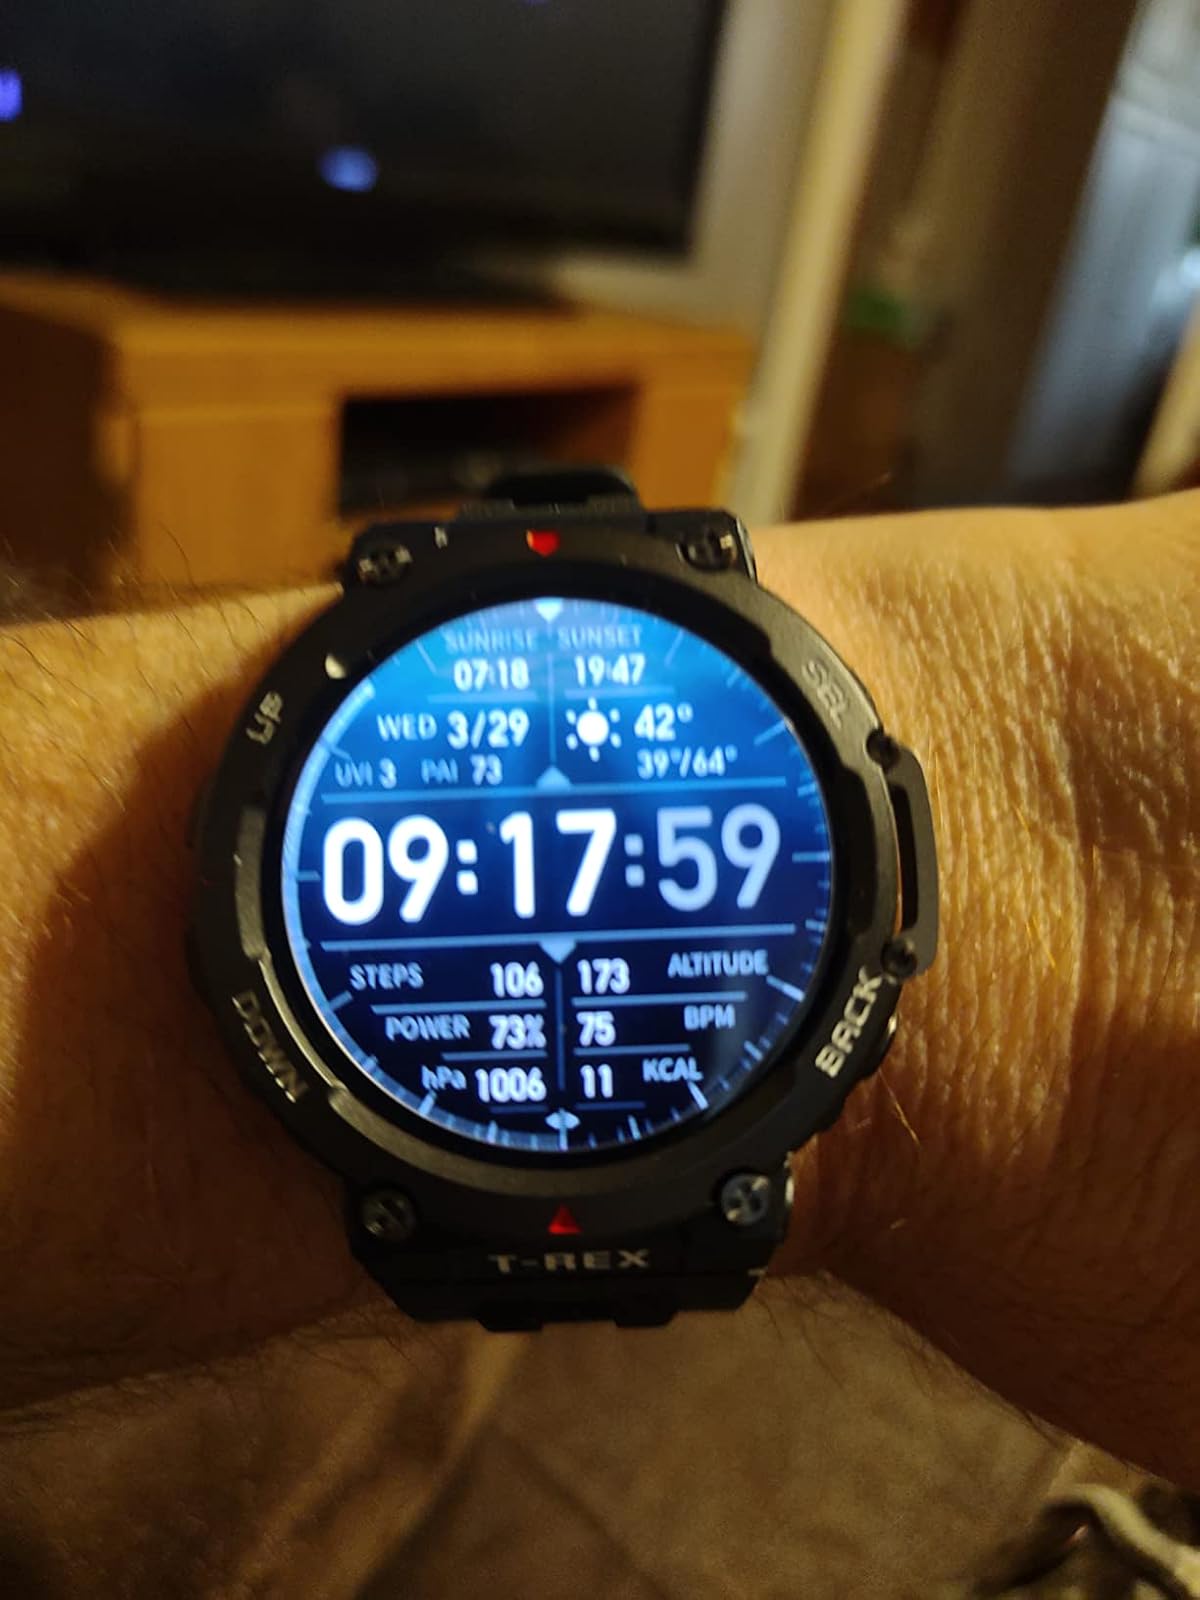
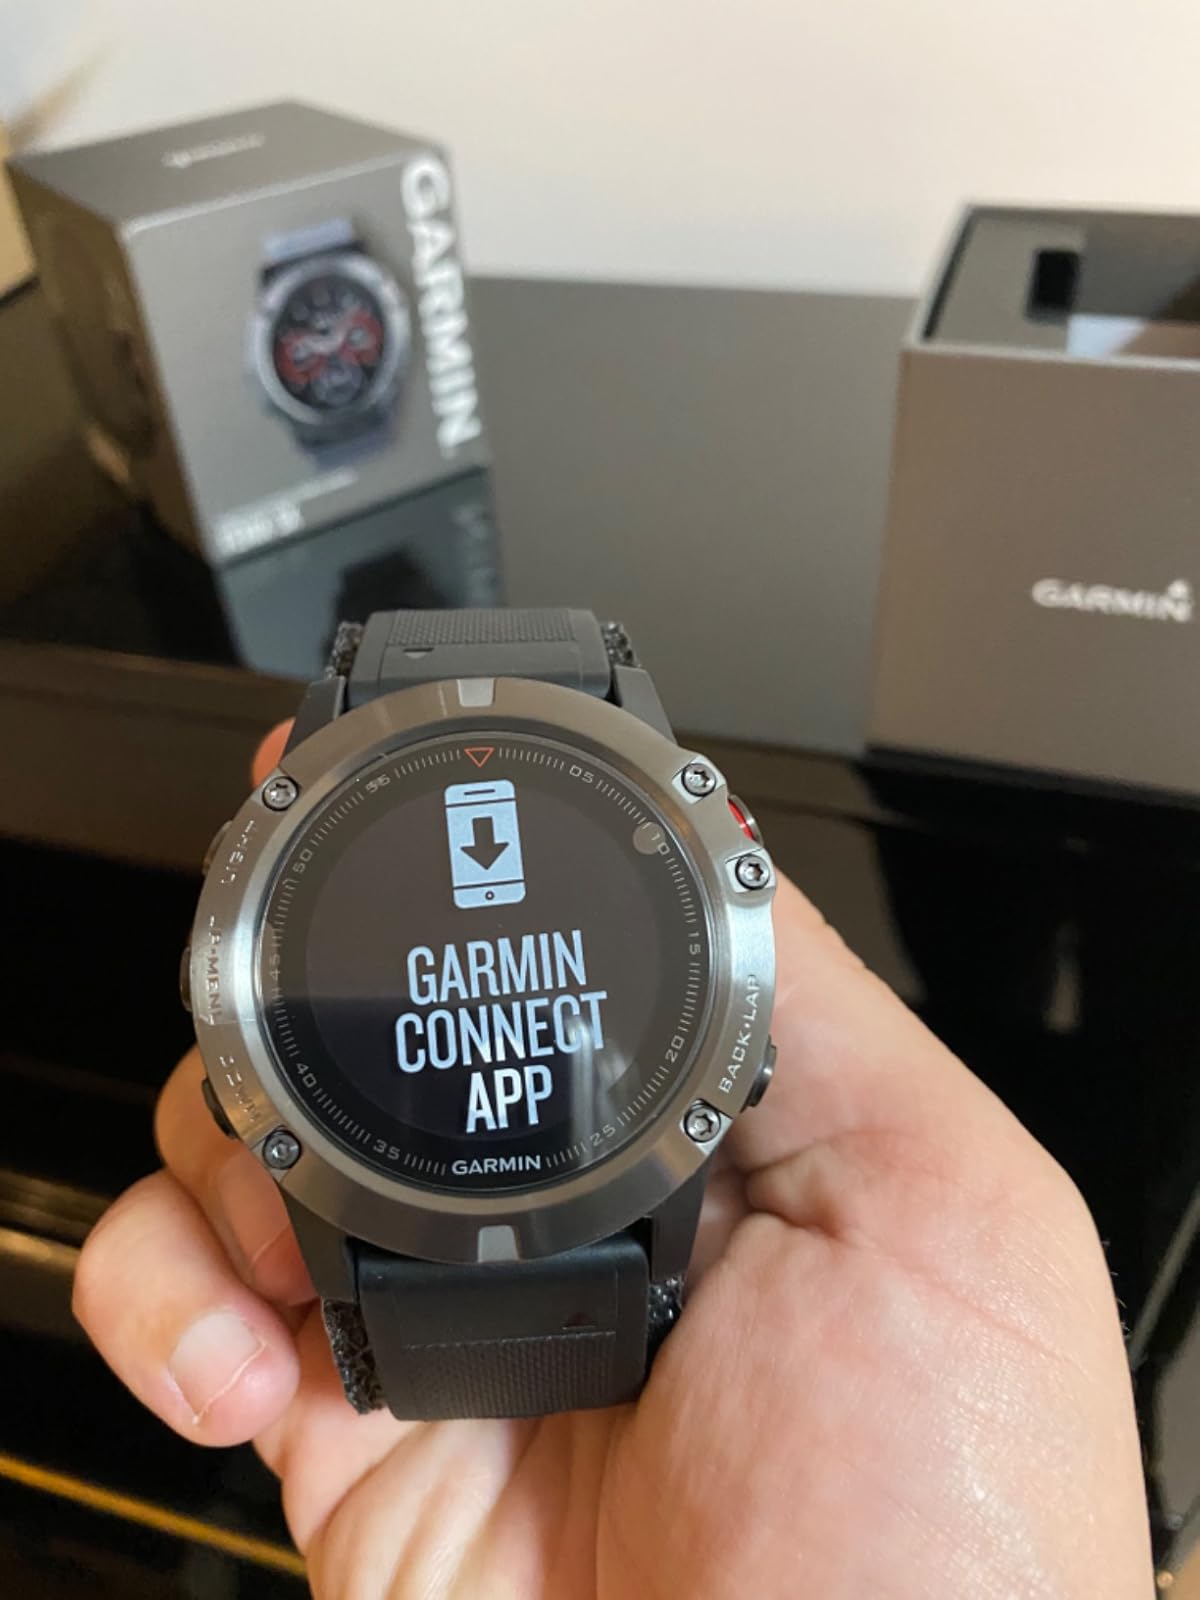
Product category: smartwatch
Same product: no